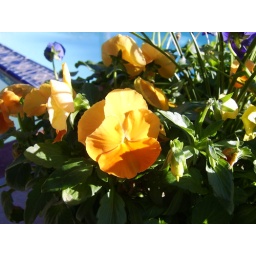
Pot of blue and yellow pansies by my swimming pool in Phoenix, AZ